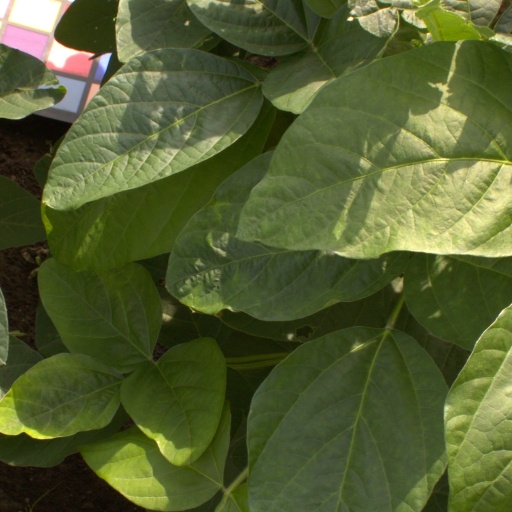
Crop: soybean